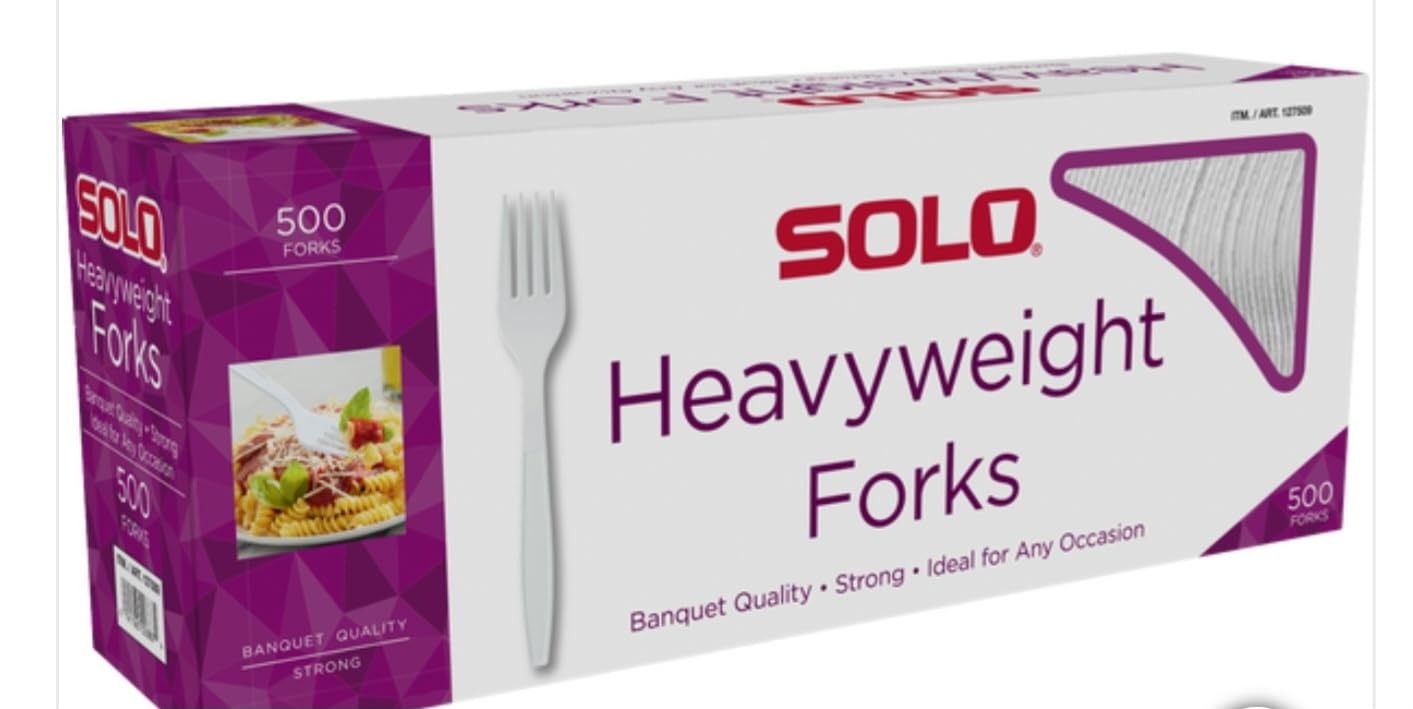
Item Name: SOLO Solo White Heavy Weight Forks (500Count), ()
Bullet Point 1: The package dimension of the product is 8.9cmL x 16.8cmW x 43.9cmH
Bullet Point 2: Economical.
Bullet Point 3: Heavy weight
Bullet Point 4: Number of items: 1
Value: 500.0
Unit: Count

Price: 15.39